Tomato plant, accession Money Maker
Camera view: bottom (45 deg); turntable rotation: 150 degrees
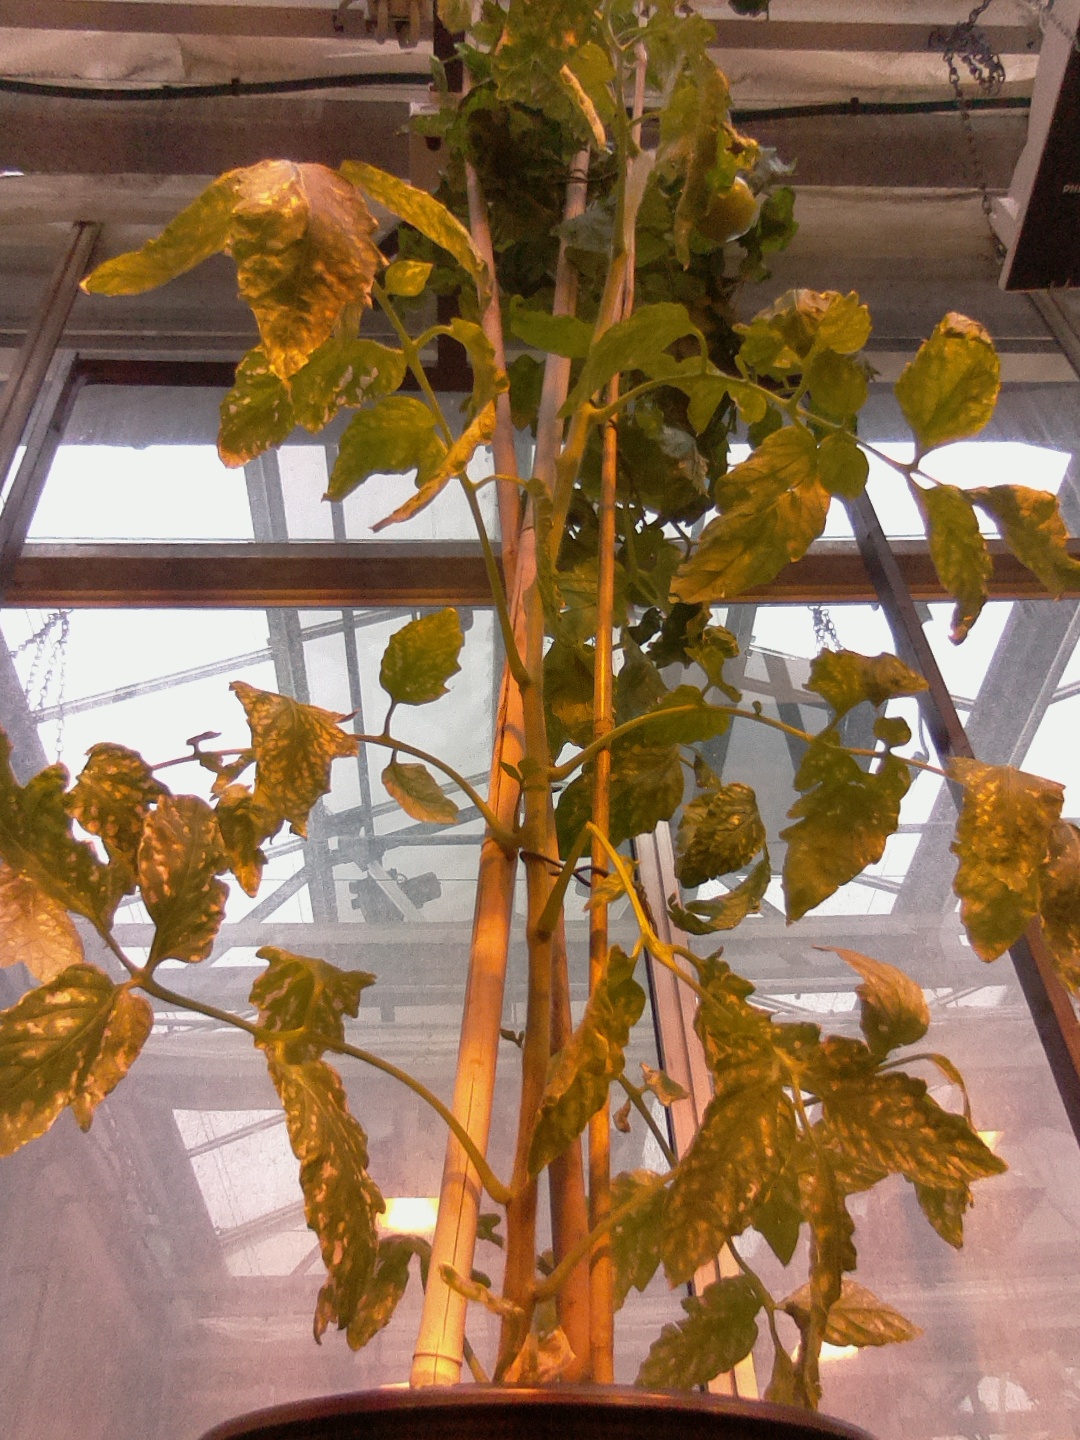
BBCH growth stage 74: 40%-50% of final fruit size